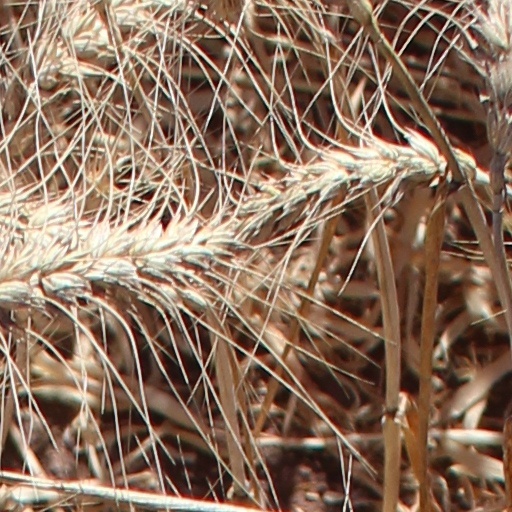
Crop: wheat